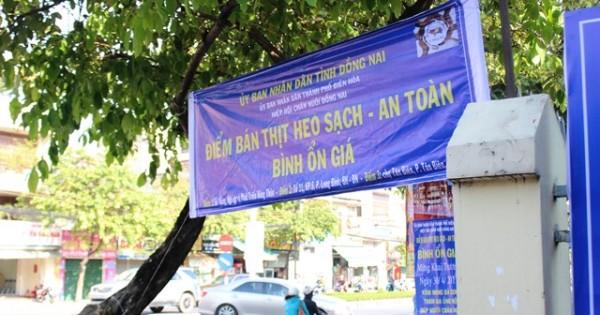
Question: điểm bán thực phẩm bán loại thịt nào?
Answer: điểm bán thịt heo